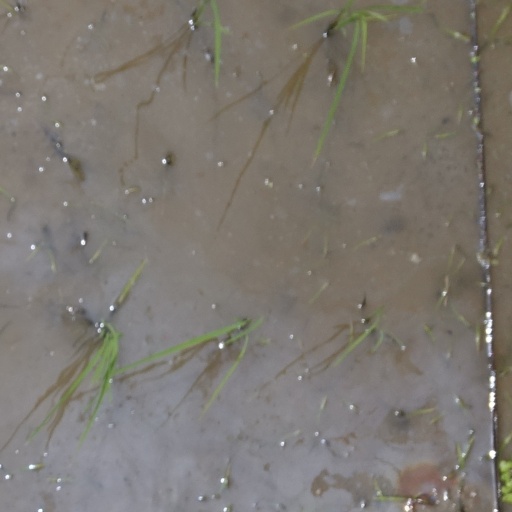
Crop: rice